Climate of Phoenix

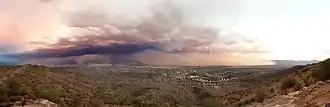
A 2011 haboob

The city averages approximately 300 days of sunshine, or over 85% of daylight hours, per year, and receives scant rainfall―the average annual total at Phoenix Sky Harbor International Airport is . The region's trademark dry and sunny weather is interrupted by sporadic Pacific storms in the winter and the arrival of the North American monsoon in the summer. Historically, the monsoon officially started when the average dew point was for three days in a row—typically occurring in early July. To increase monsoon awareness and promote safety, however, the National Weather Service decreed that starting in 2008, June 15 would be the official "first day" of the monsoon, and it would end on September 30. When active, the monsoon raises humidity levels and can cause heavy localized precipitation, flash floods, hail, destructive winds, and dust storms—which can rise to the level of a haboob in some years.